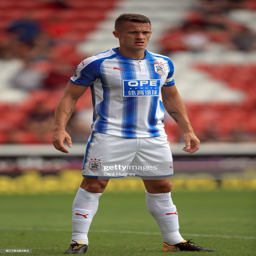
football player during the pre season friendly .